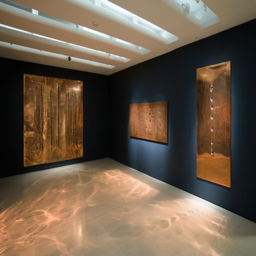
metallic paintings casting reflections on the floor of a gallery